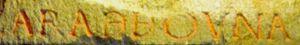
Le nom ARAÐÐOVNA sur une tombe gauloise, illustrant le «
Le tau gallicum est une lettre utilisée par les Gaulois pour retranscrire leur langue. Elle peut prendre diverses formes, analogues à Ꟈ, Đ, ð ou même Θ.